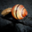
Label: snail